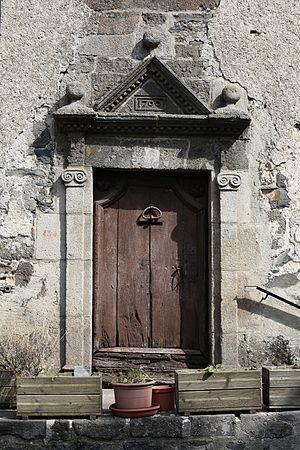
Maison Bertrandy à Salers. This building is indexed in the Base Mérimée, a database of architectural heritage maintained by the French Ministry of Culture,